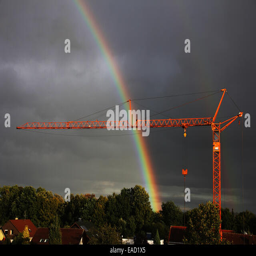
person in front of a rainbow